Hsieh Yung-kuan

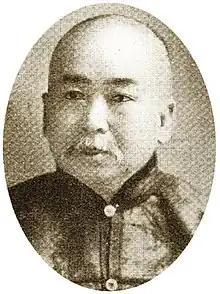

Hsieh Yung-kuan, Kapitein der Chinezen (born in 1848), also known as Cheah Meng Chi, Cheah Choon Seng or Tjia Tjoen Sen, was a Hakka businessman and bureaucrat from Meixian, Guangdong, China, who was Chinese Vice Consul in Penang from 1895–1903 and from 1906-1907. He was also a founding director of the Deli Bank in Medan, Indonesia.